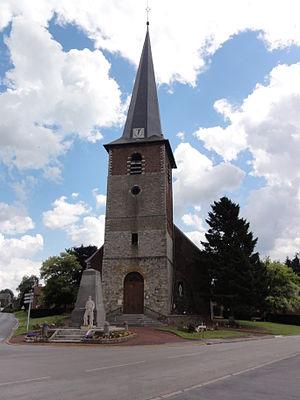
Preux-aux-Bois (Nord, Fr) église
Preux-au-Bois est une commune française située dans le département du Nord, en région Hauts-de-France.